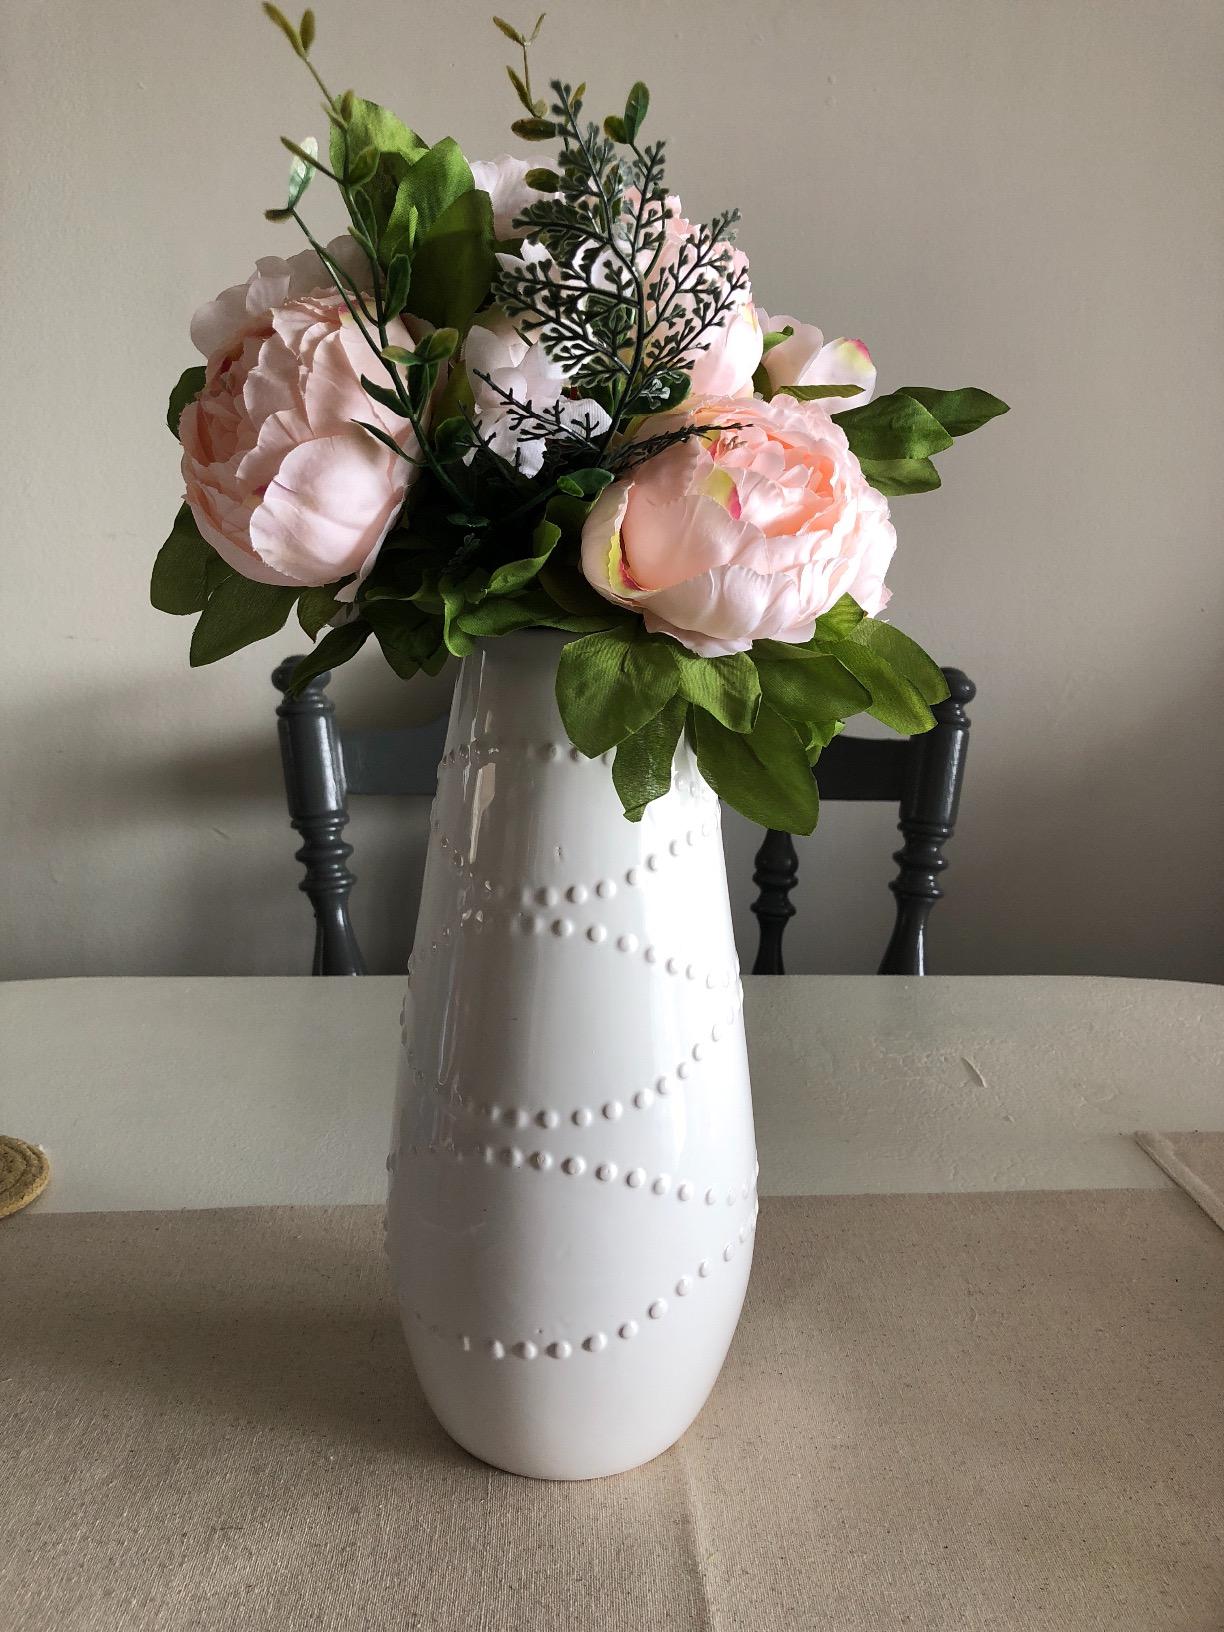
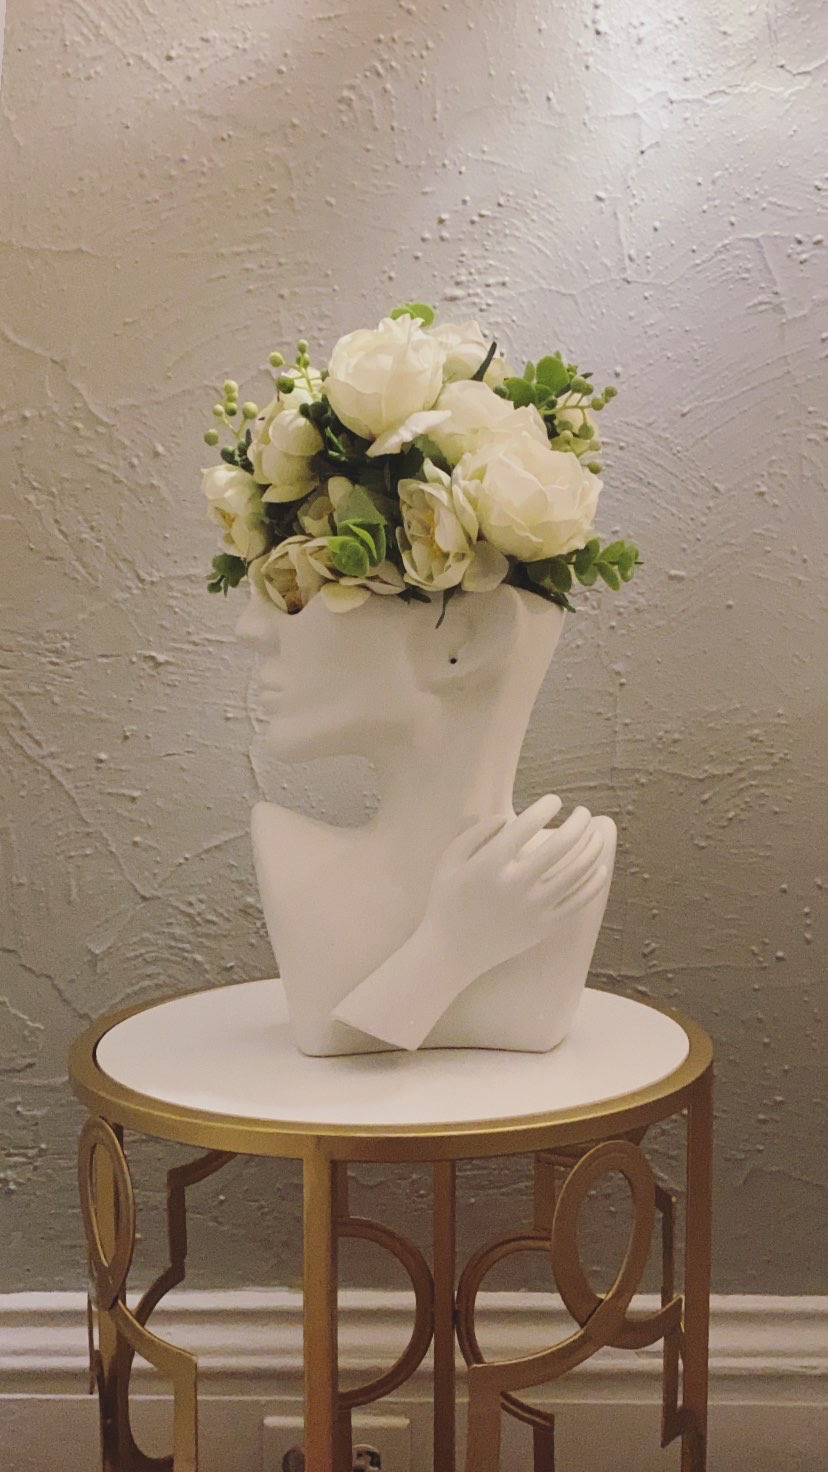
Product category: vase
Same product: no